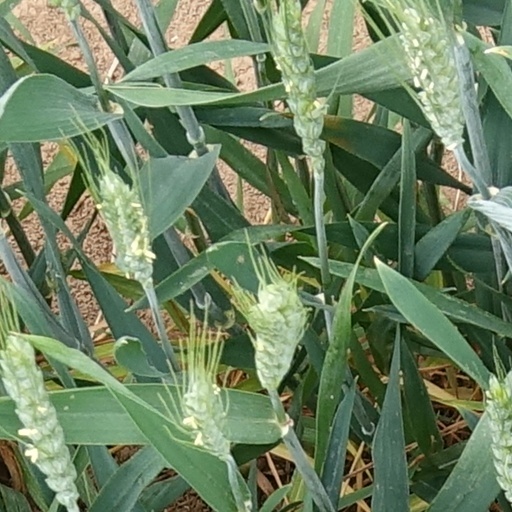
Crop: wheat